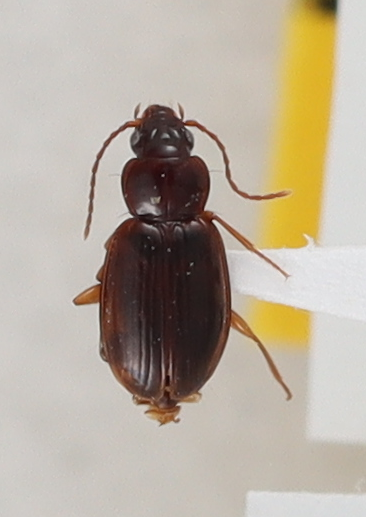
Scientific name: Trechus obtusus
Plot: 14
Trap: S
Collected: 20200818